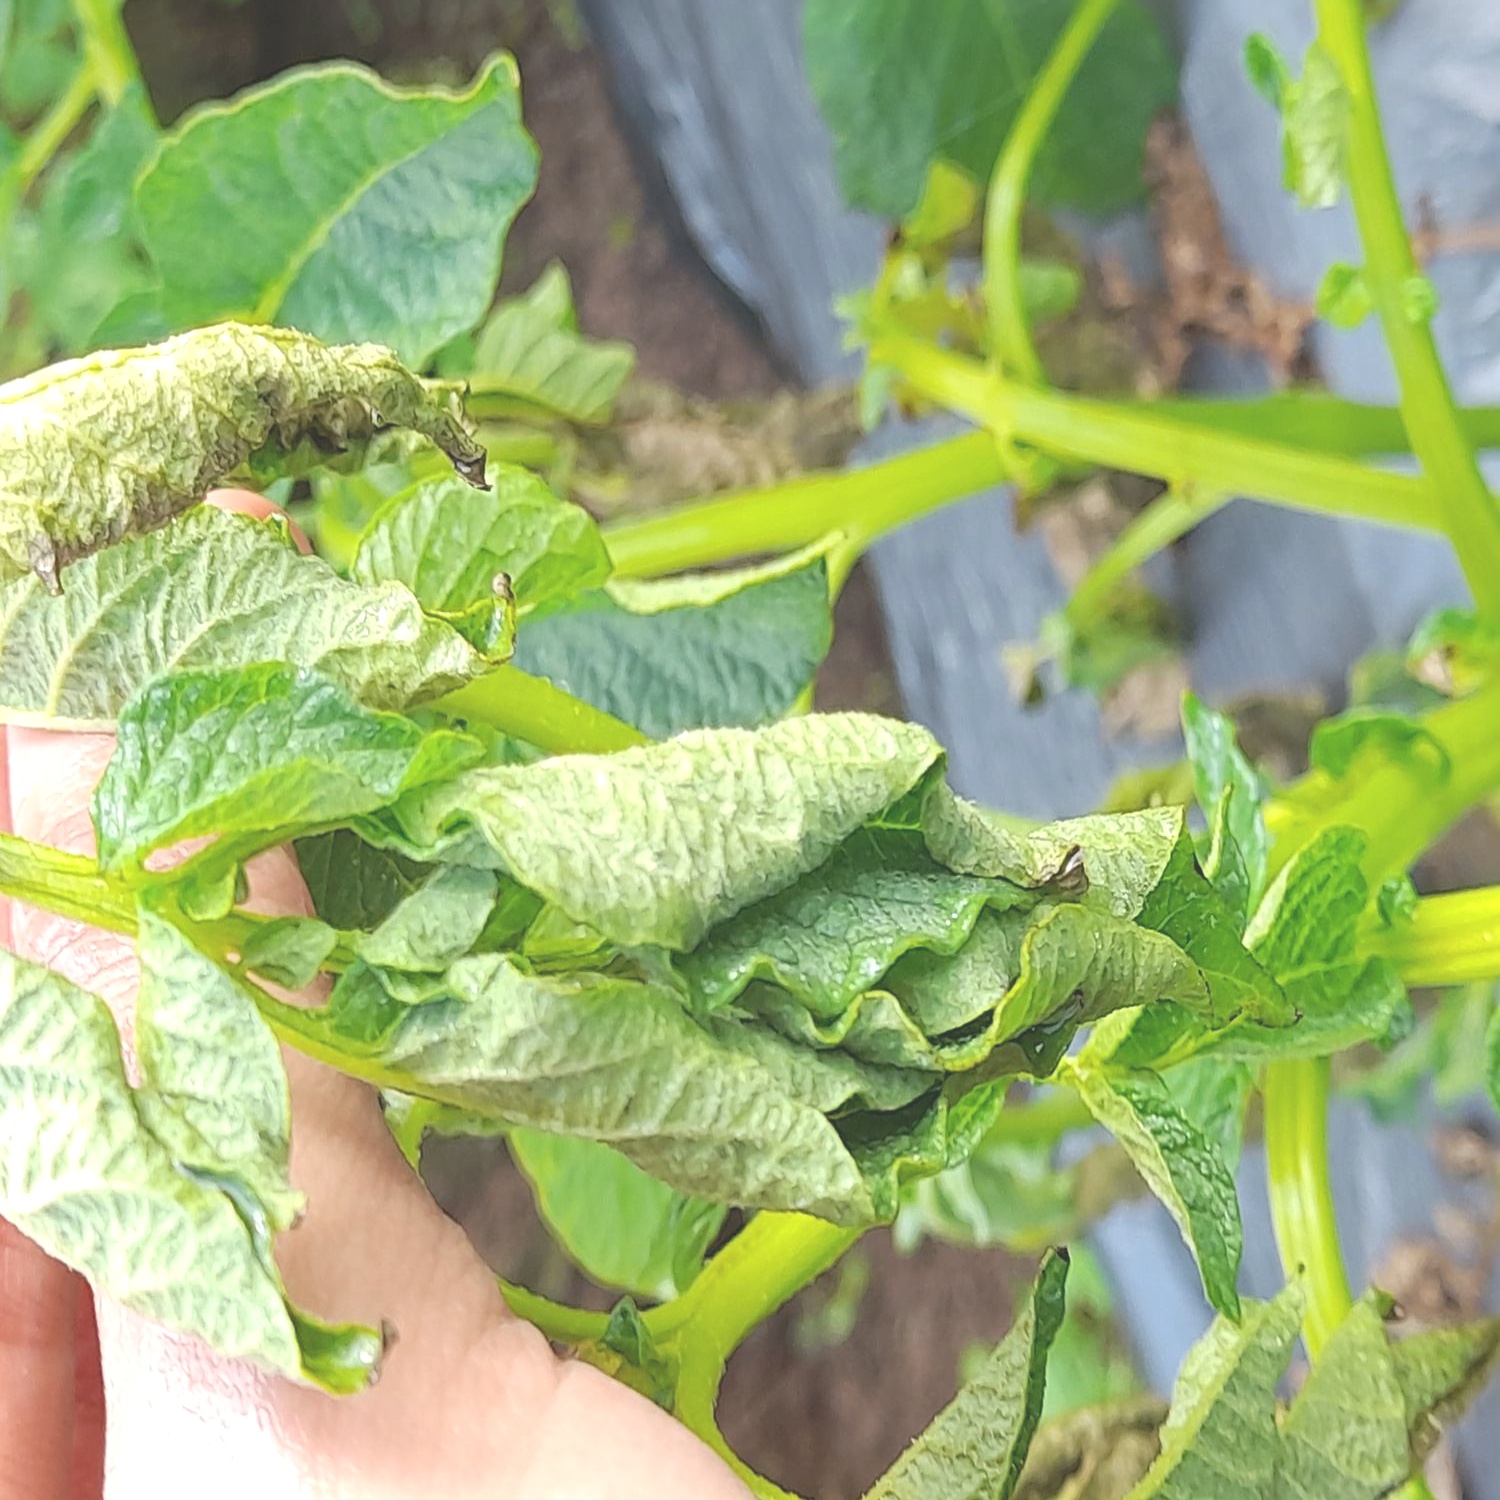
Etiqueta: Pudricion_Parda